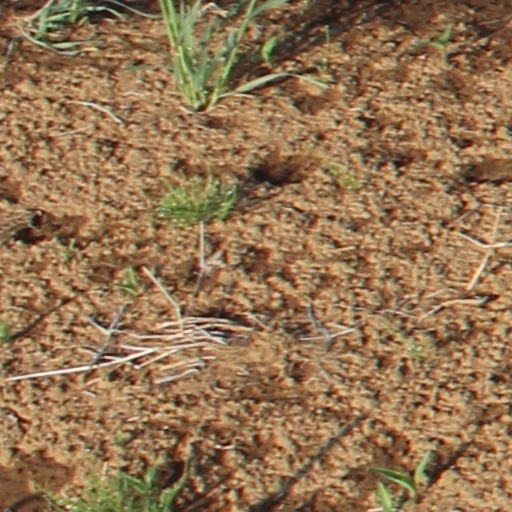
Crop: wheat